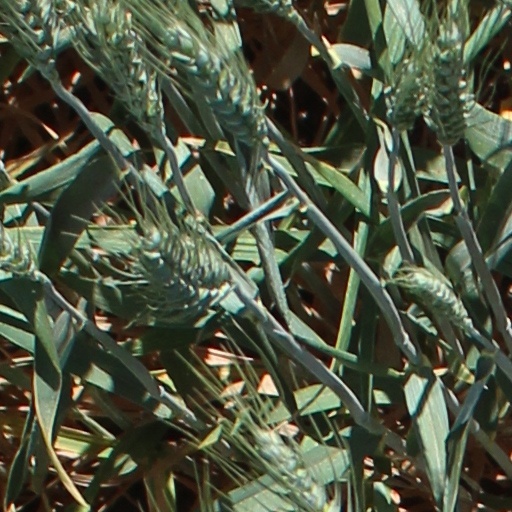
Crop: wheat